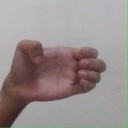
अक्षर: ख